Cutty-sark (witch)

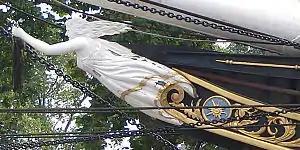
Cutty-sark figurehead on the British clipper of the same name.

Cutty-sark (18th century Scots for a short chemise or undergarment) is a nickname given to Nannie, a fictional witch created by Robert Burns in his 1791 poem "Tam o' Shanter", after the garment she wore. In the poem, the erotic sight of her dancing in such a short clothing caused the protagonist Tam to cry out "Weel done, Cutty-sark", which subsequently became a well-known catchphrase.